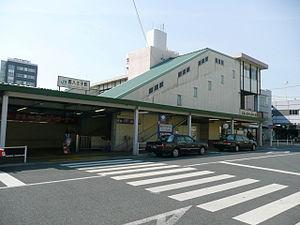
La gare de Nishi-Hachiōji est une gare ferroviaire de la ville de Hachiōji, dans la préfecture de Tokyo au Japon. Elle est exploitée par la compagnie JR East.